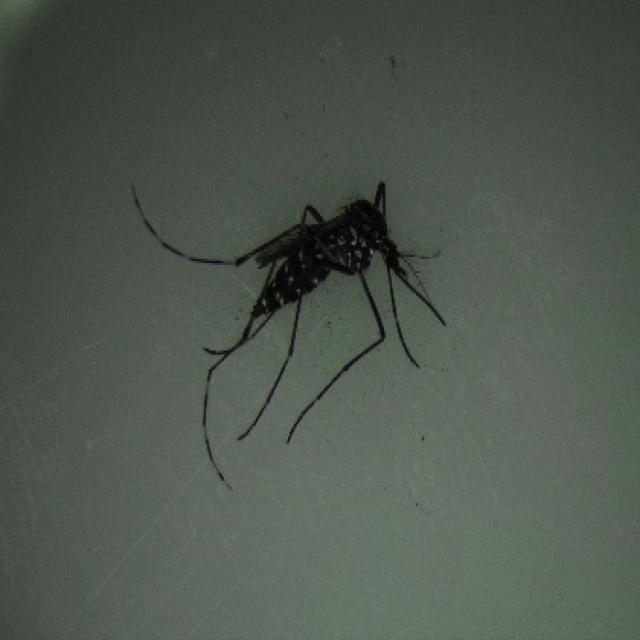
Species: aedes_albopictus